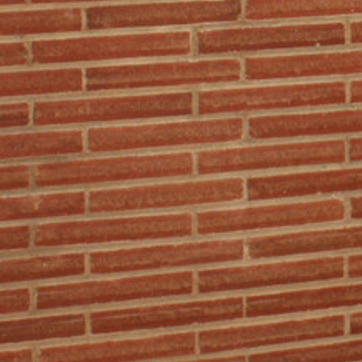
Material: brick